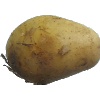
Label: white_potato